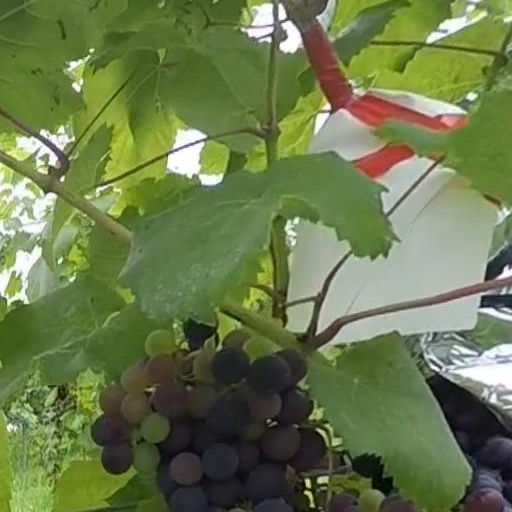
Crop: grape